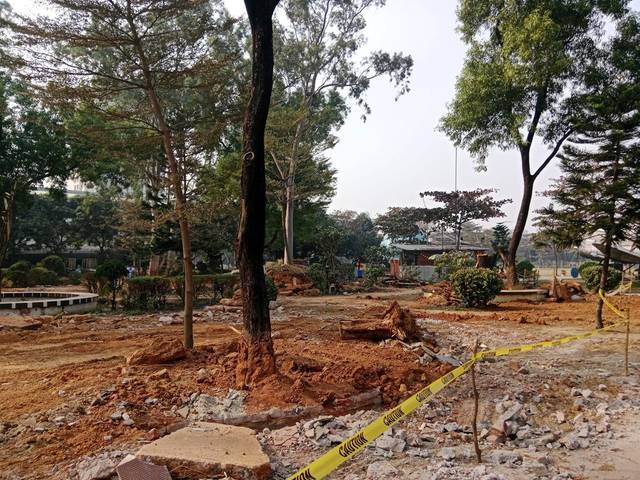
Region: Bangladesh
Coordinates: 23.778, 90.382